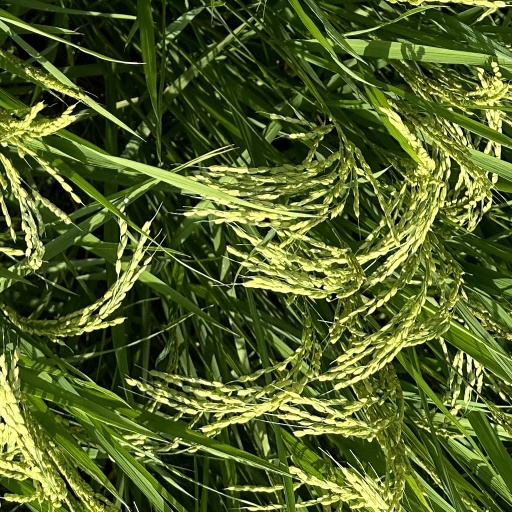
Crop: rice